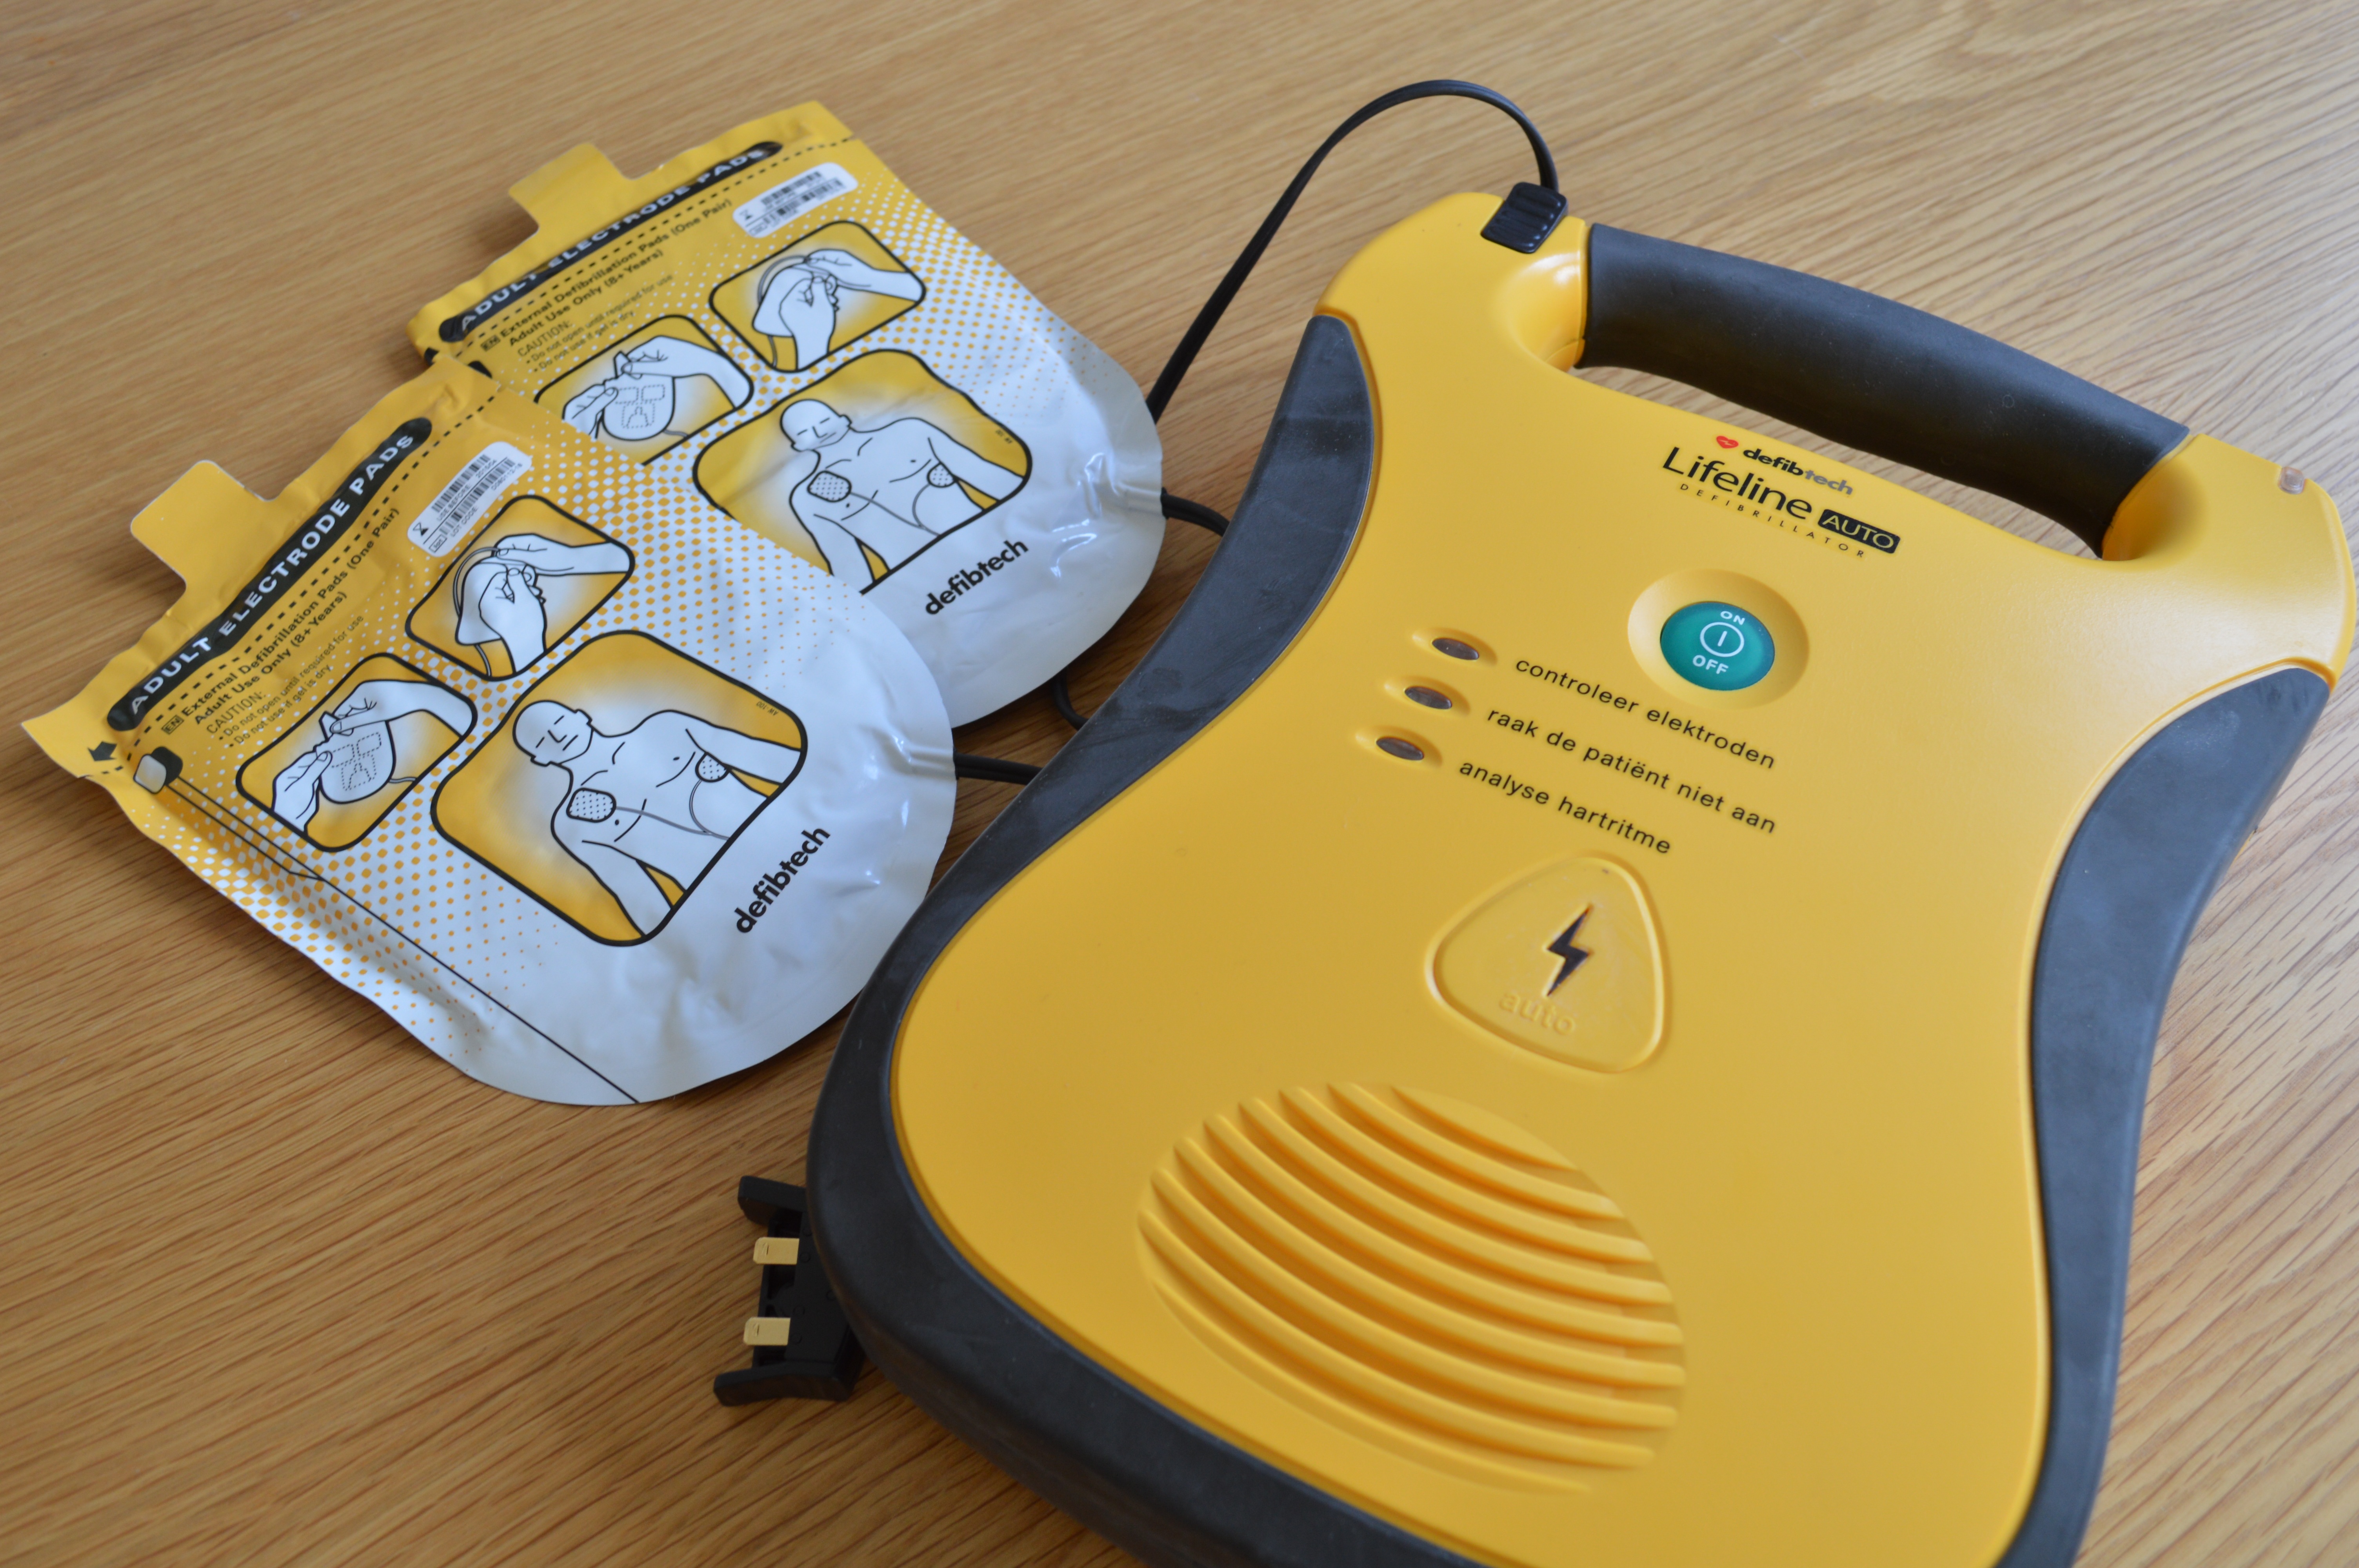
technology, guitar, gadget, yellow, death, product, rescue, first aid, aed, acute, resuscitation, cardiac arrest, seh